Bell metal

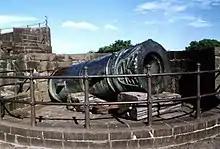
Cannon made of bell metal at Malik-e-Maidan, Bijapur, India.

Bell metal or bell bronze is an alloy used for making bells and related instruments, such as cymbals. It is a form of bronze with a higher tin content than most other bronzes, usually in approximately a 4:1 ratio of copper to tin (typically, 78% copper, 22% tin by mass). The higher tin content increases the rigidity of the metal, and increases the resonance. Historically, it was preferred for early cannons. Today, it also has industrial uses, being specified for valve bodies, piston rings, bearings, and bushings.